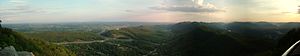
Cumberland Gap / Geologi
Panorama fra Pinnacle Overlook ud over Cumberland Gap National Historic Park
Cumberland Gap er et pas gennem Cumberlandbjergene i Appalacherne. Det ligger, hvor de amerikanske stater Tennessee, Kentucky og Virginia mødes. Det er kendt i amerikansk historie som den eneste passage gennem de nedre Appalacher og for sin vigtige rolle som en del af Wilderness Road og er i dag en del af Cumberland Gap National Historical Park. Cumberland Gap blev opdaget i 1750 af dr. Thomas Walker, en læge og opdagelsesrejsende fra Virginia. Efter at have været blevet anvendt af indianerne i mange år blev stien udvidet af en gruppe skovhuggere under ledelse af Daniel Boone, hvorved den blev anvendelig for pionerer, som brugte den for at komme ind i de vestlige grænseegne i Kentucky og Tennessee.